Rainforest

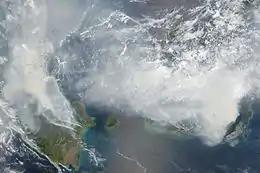
Satellite photograph of the haze above Borneo and Sumatra, 24September 2015

Tropical and temperate rainforests have been subjected to heavy legal and illegal logging for their valuable hardwoods and agricultural clearance (slash-and-burn, clearcutting) throughout the 20th century and the area covered by rainforests around the world is shrinking. Biologists have estimated that large numbers of species are being driven to extinction (possibly more than 50,000 a year; at that rate, says E. O. Wilson of Harvard University, a quarter or more of all species on Earth could be exterminated within 50 years) due to the removal of habitat with destruction of the rainforests.